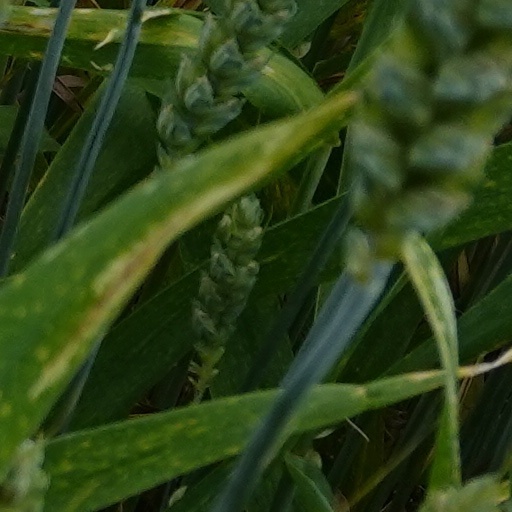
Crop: wheat